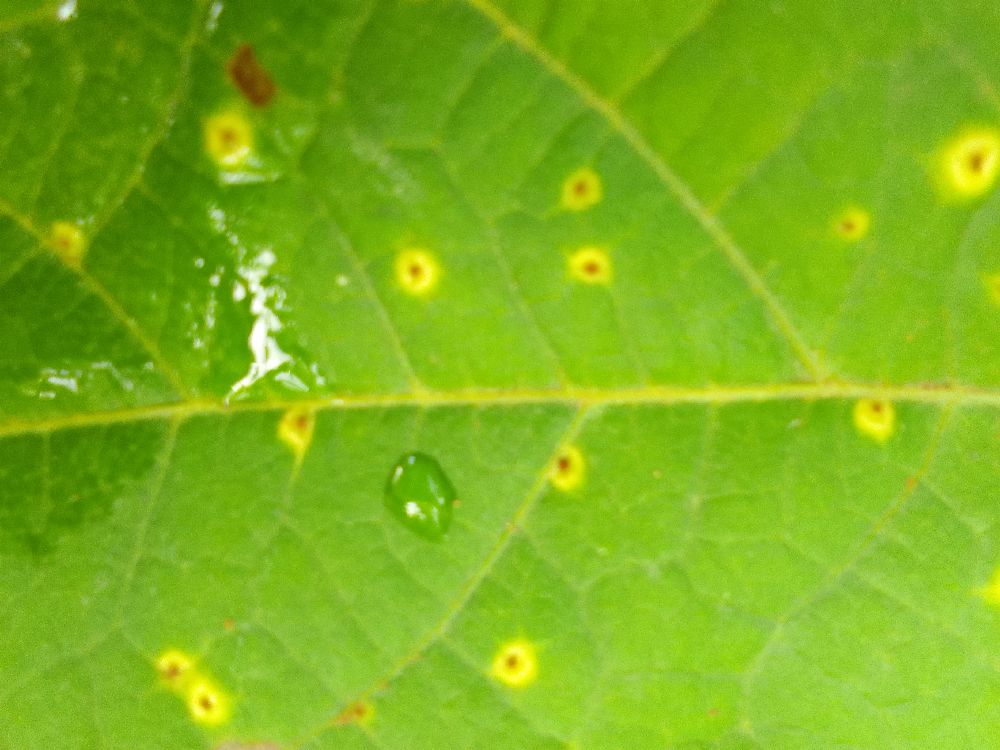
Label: rust